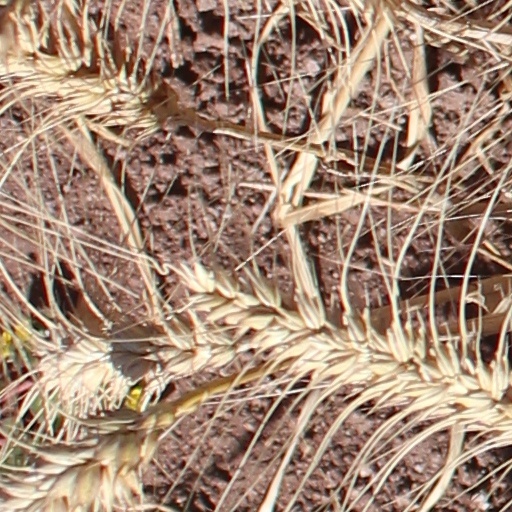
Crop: wheat